2012–2013 Egyptian protests

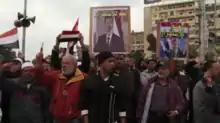
Pro-Morsi rally

On 6 December, supporters of Morsi and the Muslim Brotherhood held counter protests the next day at the Presidential Palace, and clashed with anti-Morsi protesters in street battles that saw seven people killed and more than 650 injured. Morsi met with Abdul Fatah al-Sisi, chief of the Egyptian Army, and with his cabinet ministers, to discuss a "means to deal with the situation on different political, security, and legal levels to stabilize Egypt and protect the gains of the revolution." Soldiers backed by tanks moved in to restore order as the death toll began to rise. While addressing the nation, Morsi criticized the opposition "for trying to incite violence" against his legitimacy. During his speech he invited his opponents to a common dialogue, but they rejected it because Morsi remained determined to press forward with the referendum on the Islamist-backed draft constitution that had plunged Egypt into a political crisis. Meanwhile, the government imposed a curfew after the military sent tanks and armored vehicles into Cairo. Morsi's family was forced to evacuate their home in Zagazig, 47 miles (76 km) northeast of Cairo. Four of Morsi's advisers resigned their posts in protest against the violence, which they claimed was orchestrated by the Muslim Brotherhood supporters.